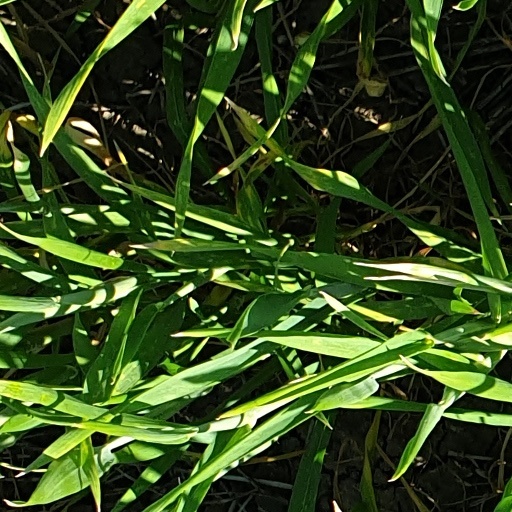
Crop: wheat